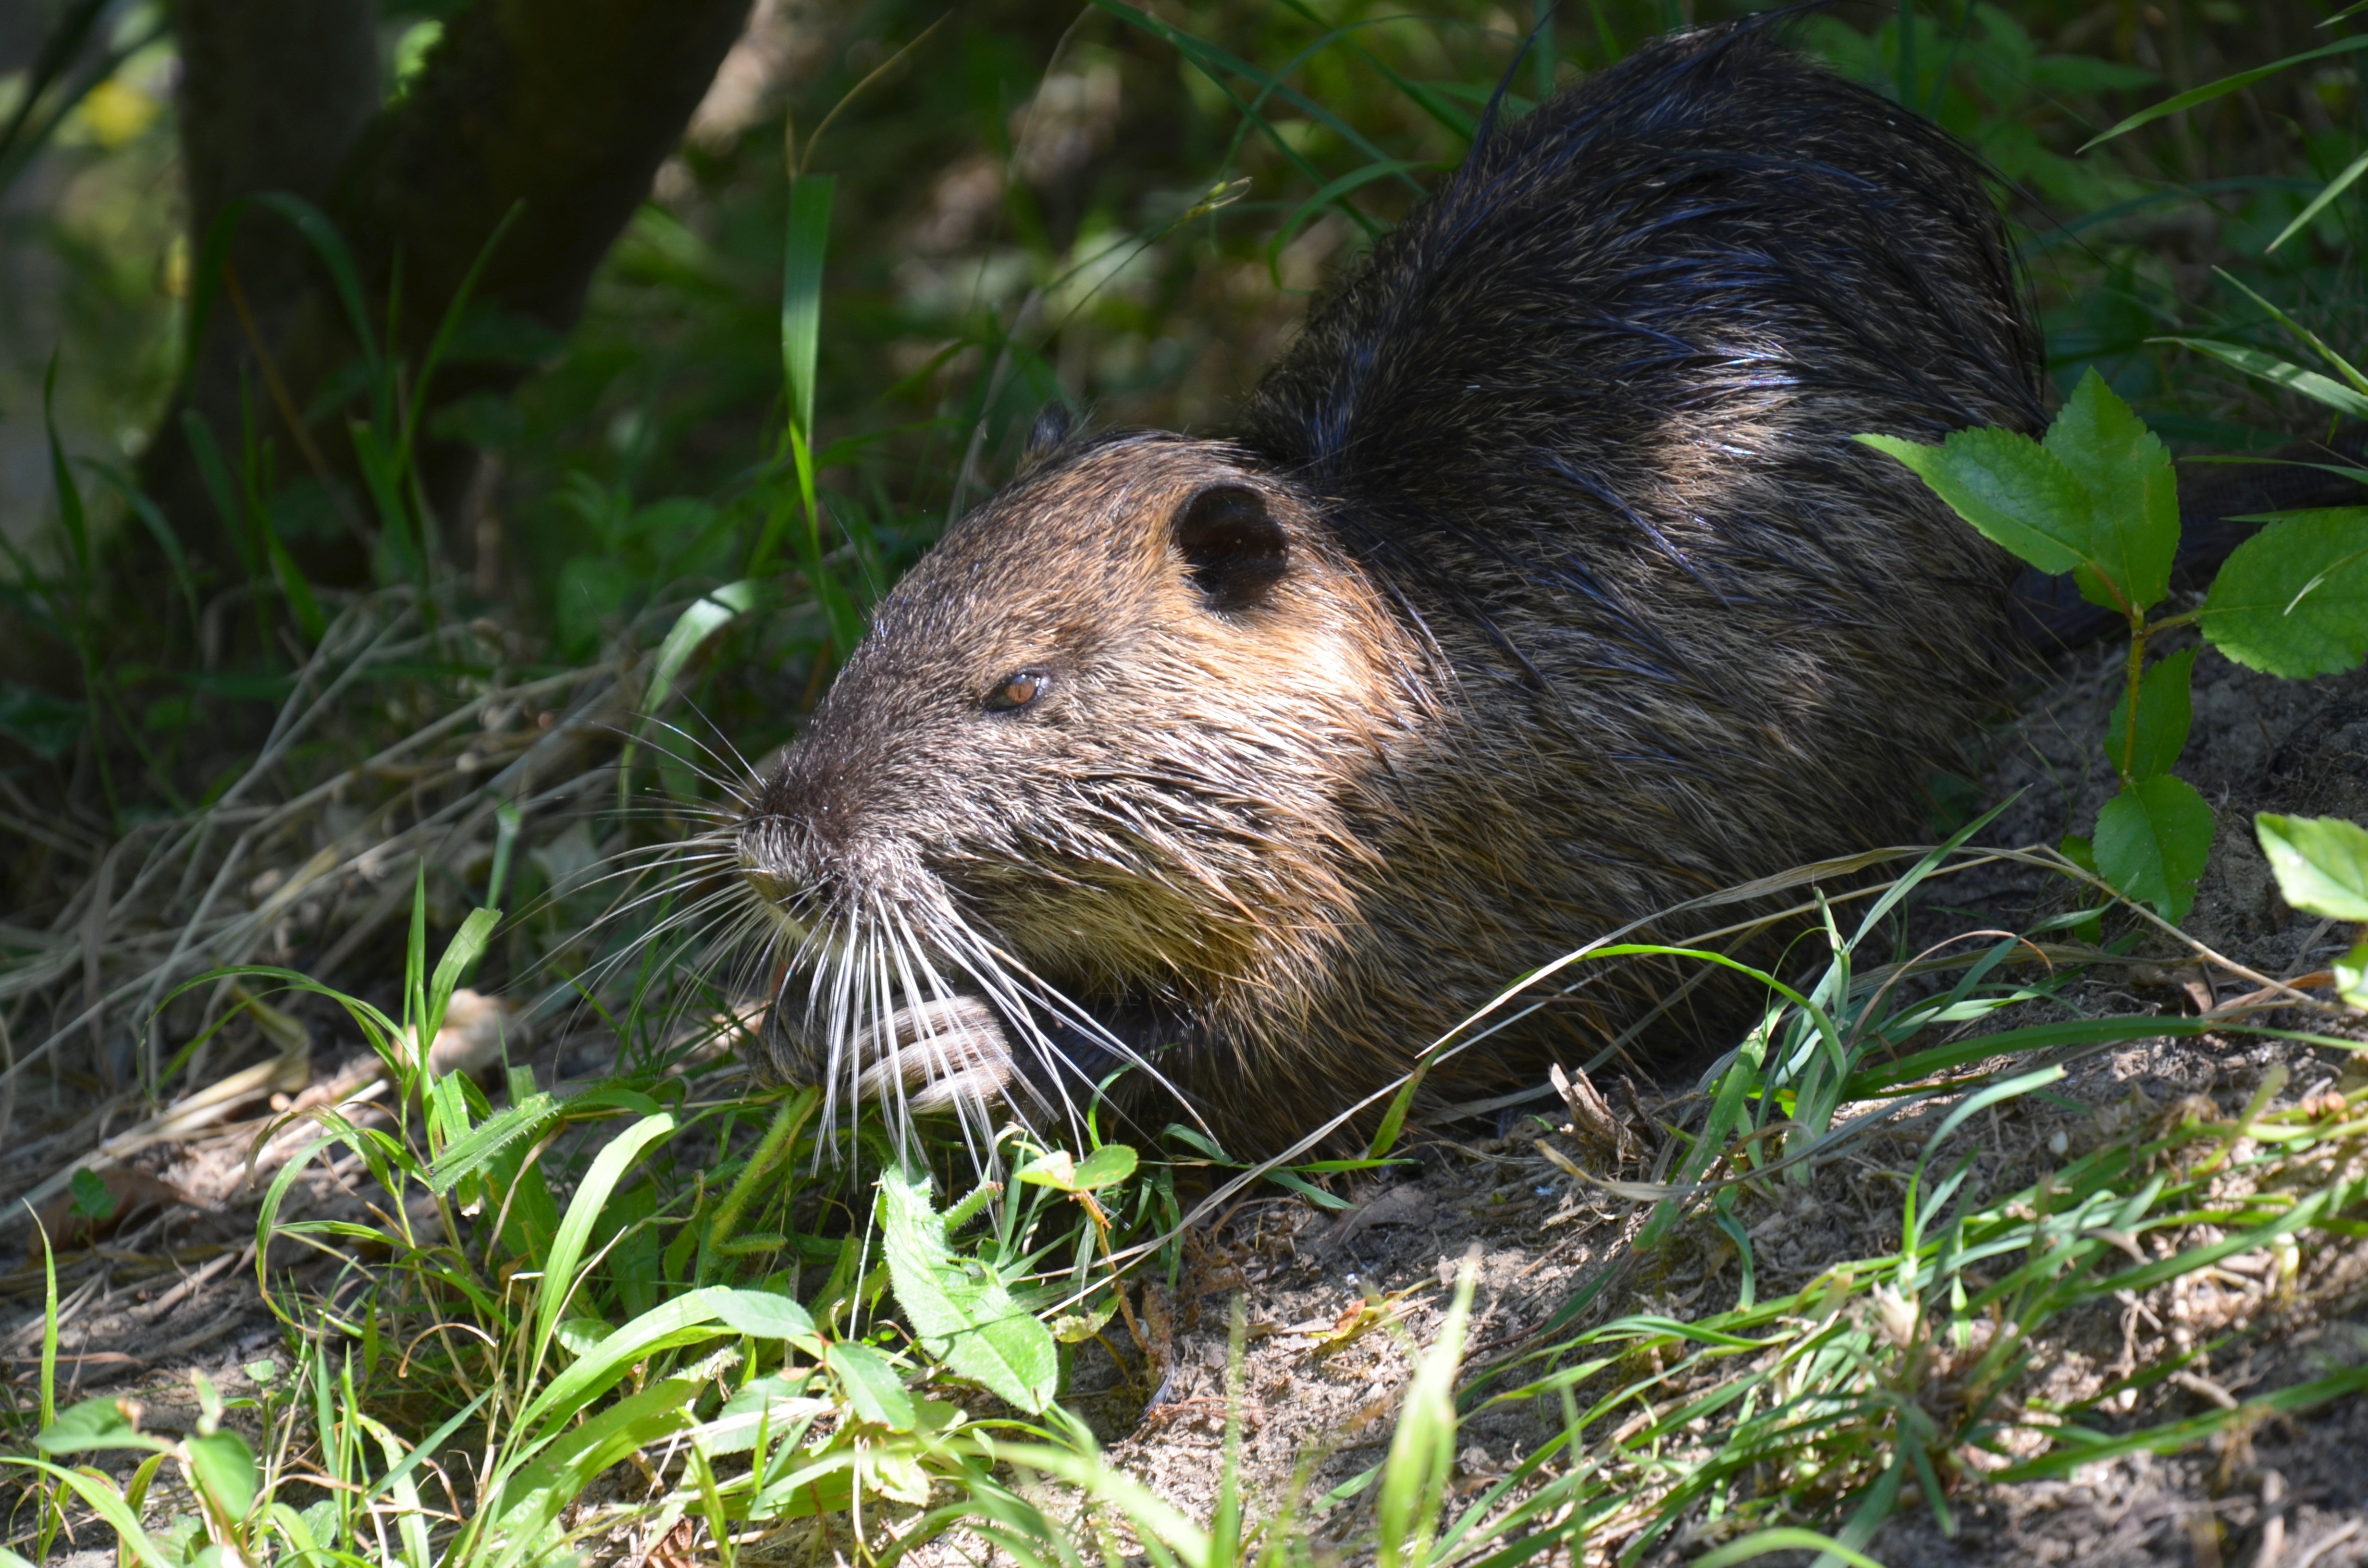
wildlife, mammal, snack, rodent, fauna, eating, whiskers, vertebrate, beaver, marmot, shy, nutria, coypu, out to his